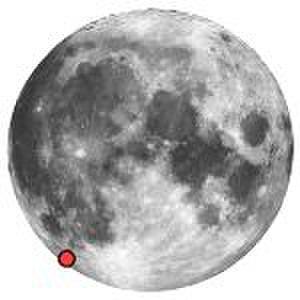
Voici une liste des cratères de la Lune. La plupart d'entre eux sont des cratères d'impact. Plus de 30 000 cratères, dont les diamètres sont compris entre 1 km et plus de 100 km, sont observables au télescope depuis la Terre.
Les cratères lunaires désignent les cratères présents sur la Lune. La surface de la Lune présente de nombreux cratères, presque tous formés par impacts.